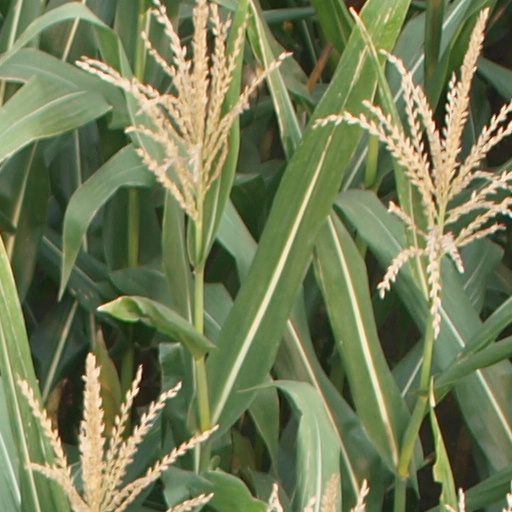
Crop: maize; corn